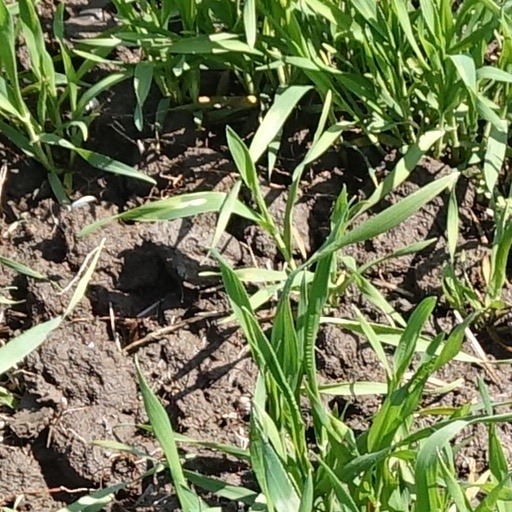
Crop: wheat